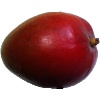
Label: Mango Red 1